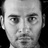
Emotion: neutral